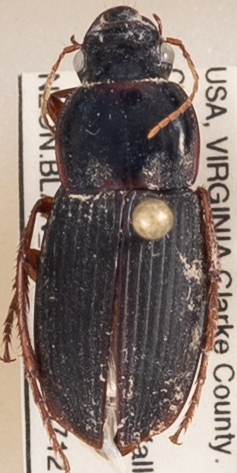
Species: Harpalus protractus
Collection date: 2022-07-12
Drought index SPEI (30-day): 0.288
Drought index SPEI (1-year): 0.232
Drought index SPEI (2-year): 0.54